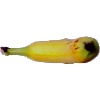
Label: banana_lady_finger